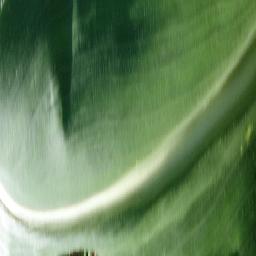
Label: Corn___healthy